Ljubomir Klerić

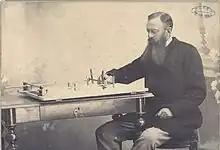
Ljubomir Klerić

Ljubomir Klerić (29 June 1844 – 21 January 1910) was a Serbian mining engineer, mathematician, inventor, professor of mechanics and Minister of education and the economy.